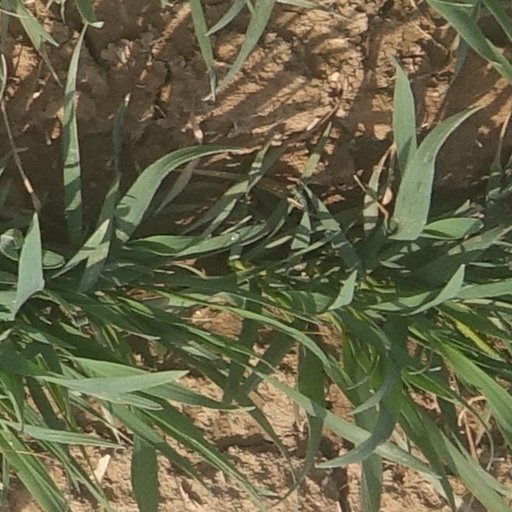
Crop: wheat